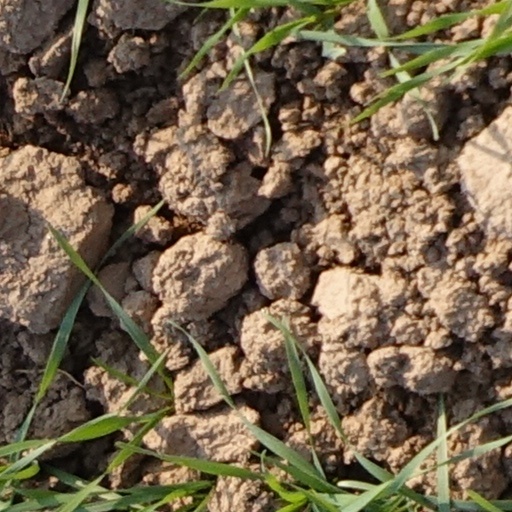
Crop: wheat